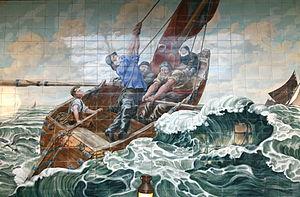
Rue des Dominicains 8-10, Bruxelles (belgique). Rôtisserie Vincent. Décor en céramiques peintes
La rue des Dominicains à Bruxelles va de la rue des Bouchers à la rue de l'Écuyer et fait partie de l'Îlot Sacré. Elle s'appelait jadis petite rue des Dominicains par opposition à la grande rue des Dominicains, l'actuelle rue de l'Écuyer. Elle doit son nom au couvent des Dominicains, démoli en 1797, et dont l'entrée se trouvait rue de l'Écuyer. De la rue des Dominicains on accède aux Galeries royales Saint-Hubert.